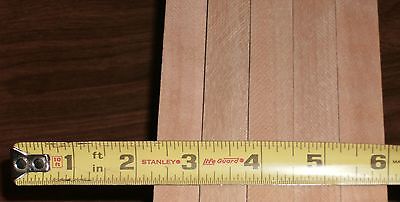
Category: table